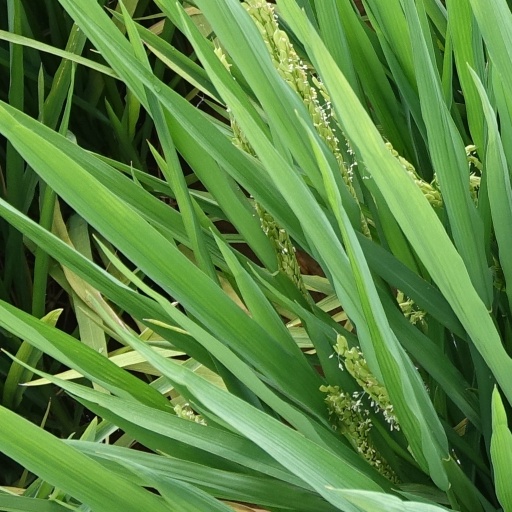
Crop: rice